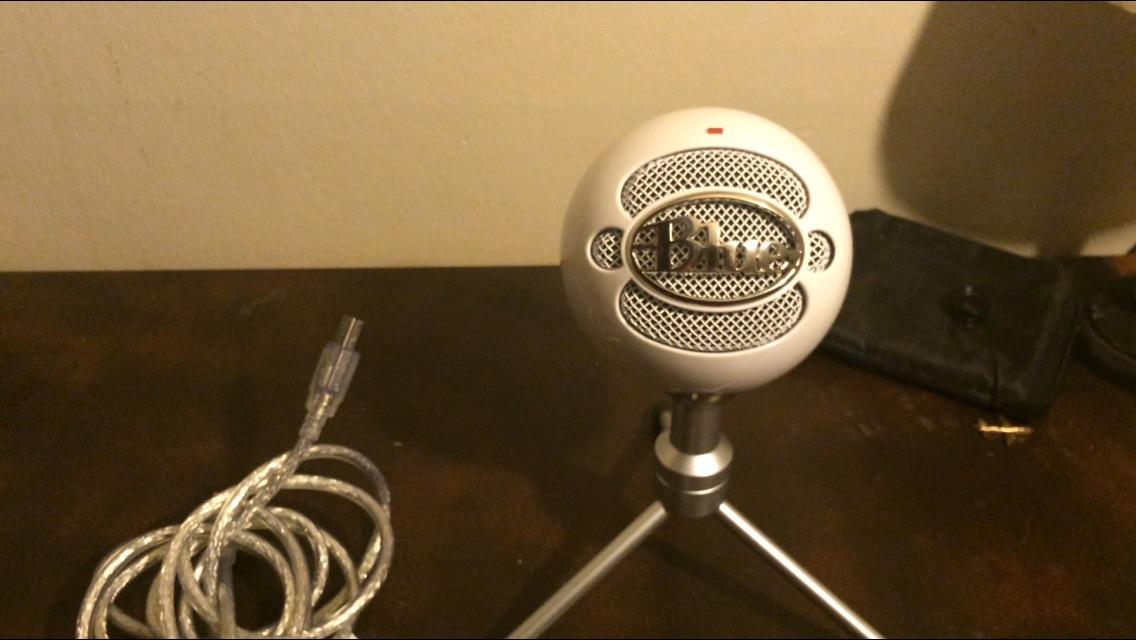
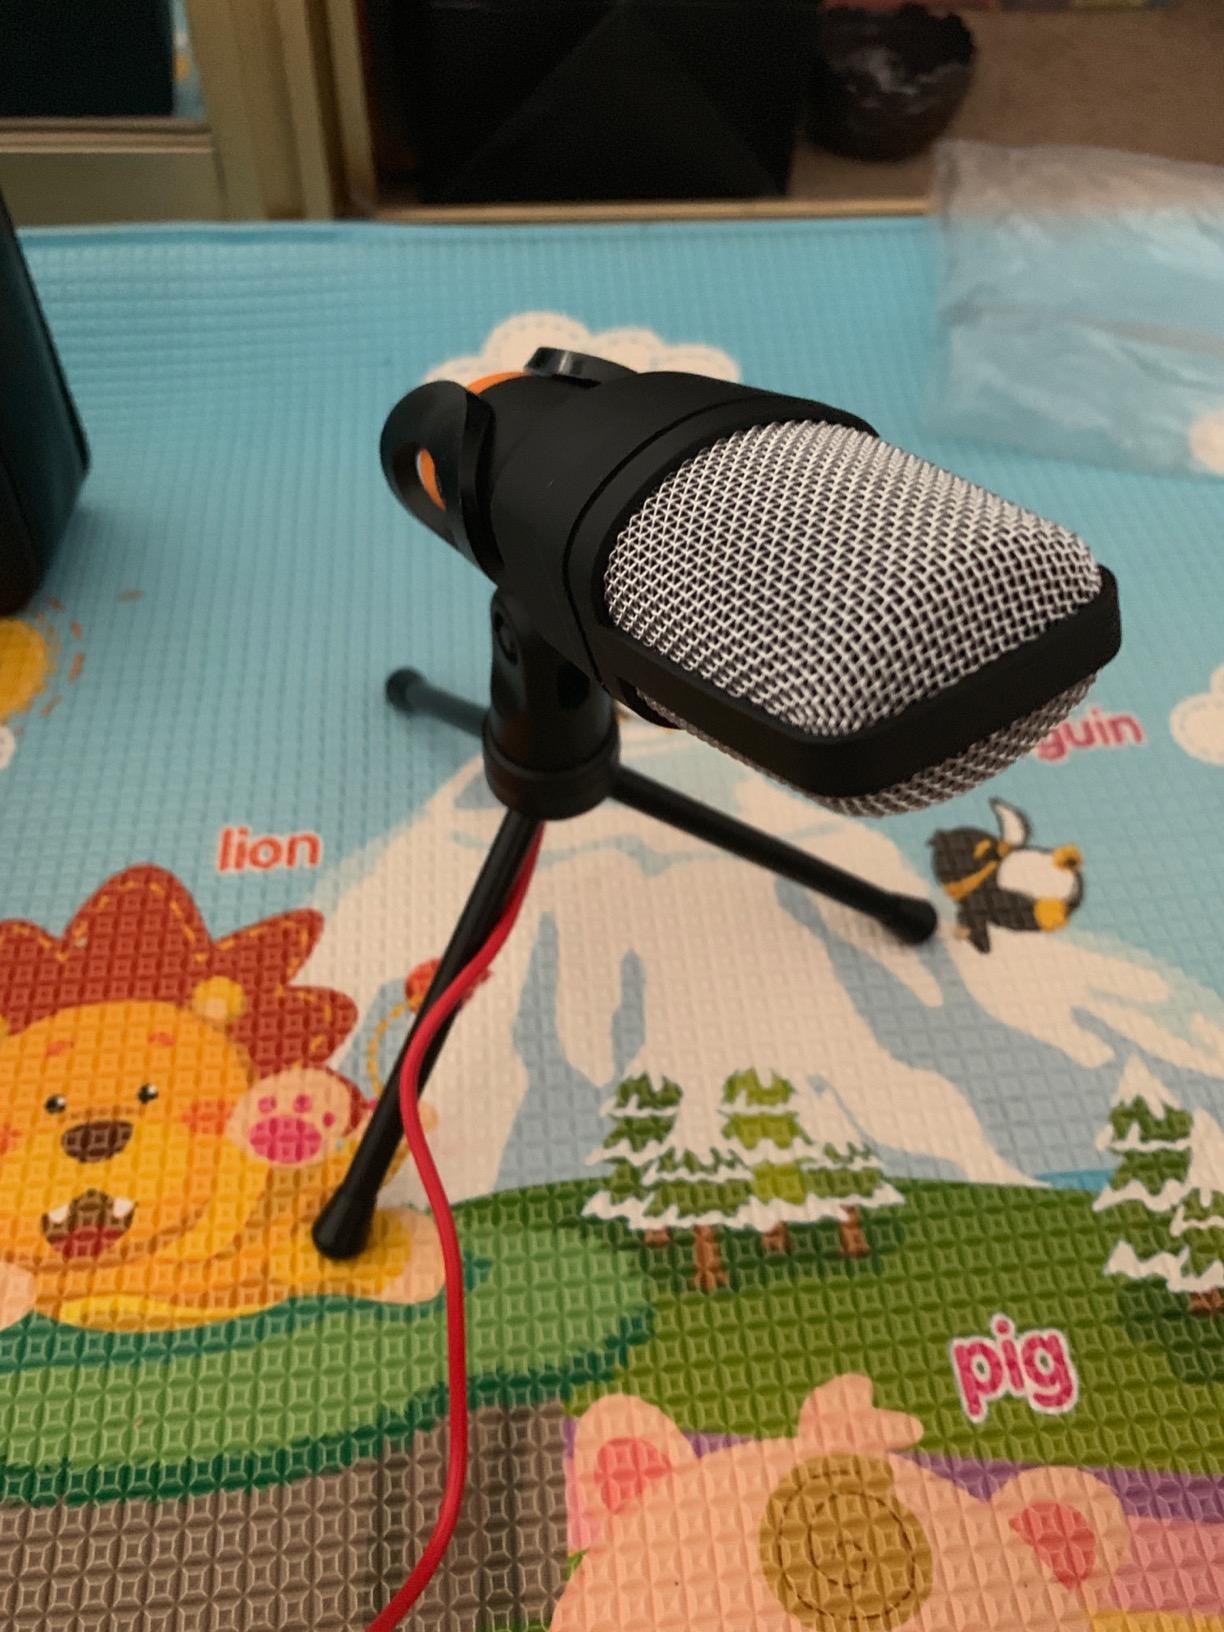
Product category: microphone
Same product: no